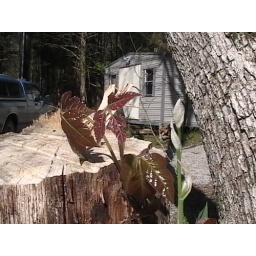
One of the many vines that grow here. Same purple flower before it bloomed. My office in the background.